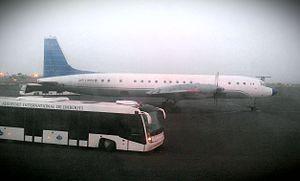
L'Iliouchine Il-18 est un grand avion de ligne quadri-turbopropulseur qui a volé pour la première fois en 1957 et est devenu l'un des avions soviétiques les plus connus et durables de son époque. Entré en service le 20 avril 1959, l'Il-18 est l'un des principaux avions de ligne du monde depuis plusieurs décennies et a été largement exporté. En raison de la longévité de la cellule de l'avion, de nombreux exemplaires ont réalisé plus de 45 000 heures de vol, et le modèle reste opérationnel dans les armées et — dans une moindre mesure — dans le monde civil. Le successeur de l'Il-18 est l'avion de ligne long courrier Il-62.